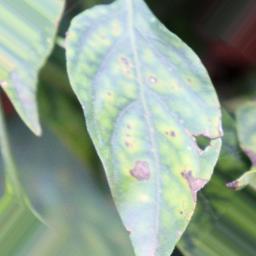
Label: cercospora